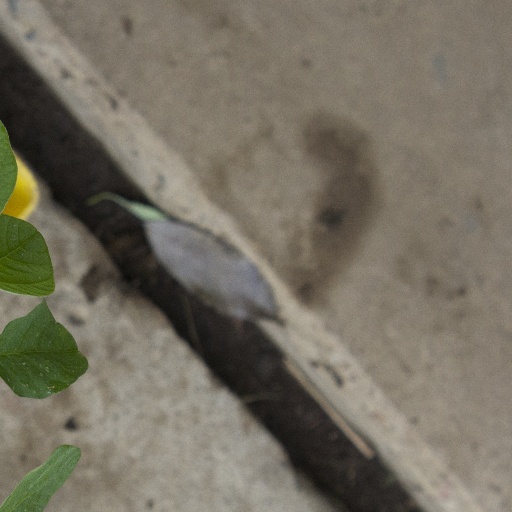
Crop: soybean